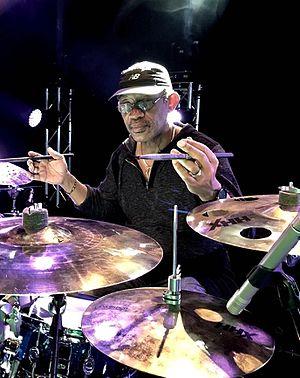
Paul Douglas est un batteur et percussionniste jamaïcain, lauréat d'un Grammy Award en 2004. Sa carrière en tant qu’un des batteurs de reggae les plus enregistrés s’étend sur plus de cinq décennies. Le journaliste de musique et historien du reggae David Katz a écrit, « Paul Douglas, batteur sur lequel on peut compter, a joué sur d’innombrables hits de reggae. »